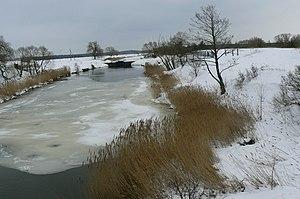
fr:Canal Guillaume Česky: cs:Vilémův kanál v zimě. Již nepoužívané cs:zdymadlo. Lietuvių: Vilhelmo kanalas vasarį